Puerto Baquerizo Moreno

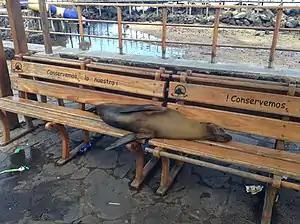
Adult Galápagos sea lion resting on a park bench in Puerto Baquerizo Moreno.

The town has a cathedral, a post office, police station, a hospital, and a branch of the Universidad San Francisco de Quito. It also contains the Centro de Interpretación of the Galápagos National Park, which was established in 1988, and a natural history museum. It is served by San Cristóbal Airport, which connects to mainland Ecuador.